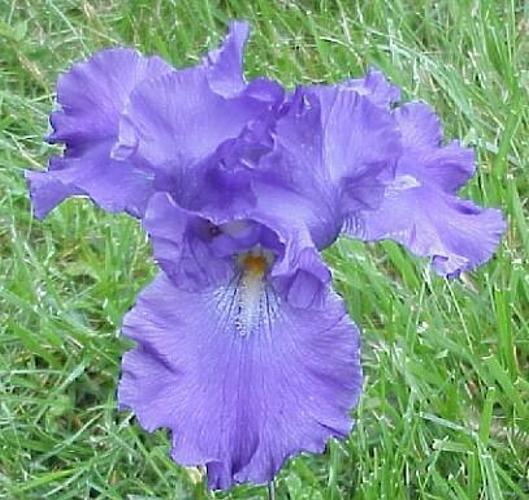
Label: bearded iris